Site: saxony
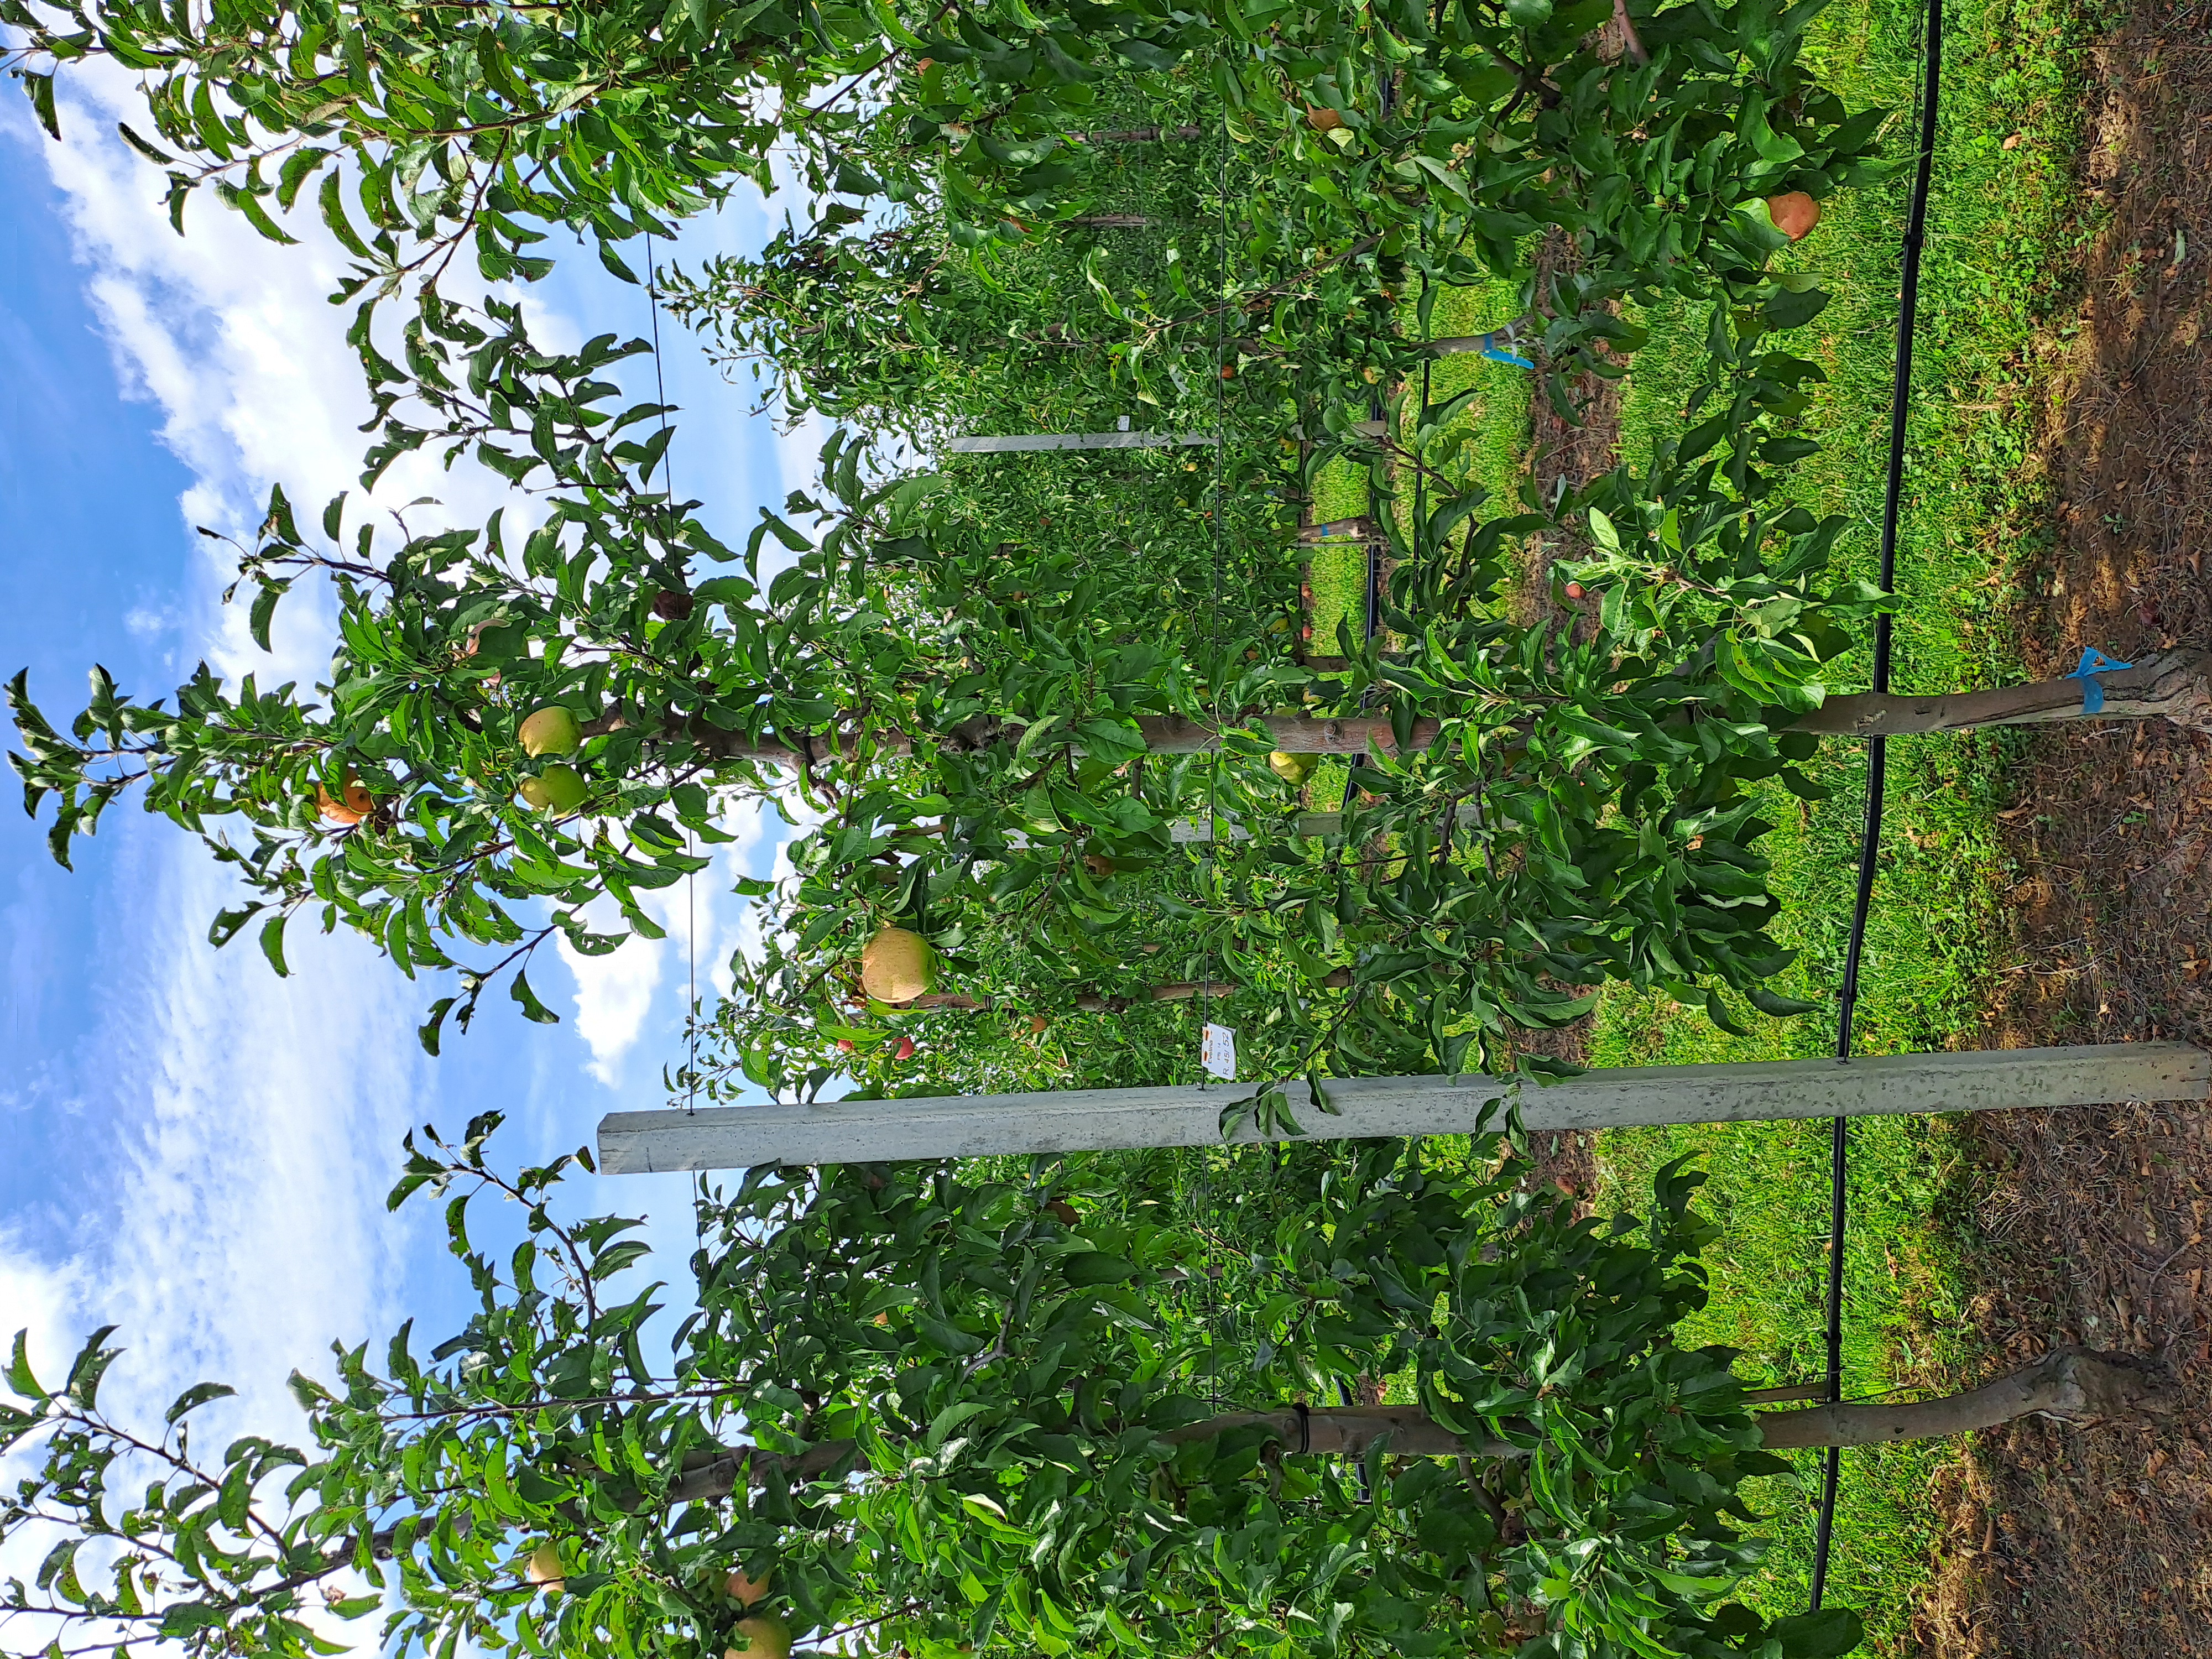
Growth stage (BBCH 85): Maturity of fruit and seed